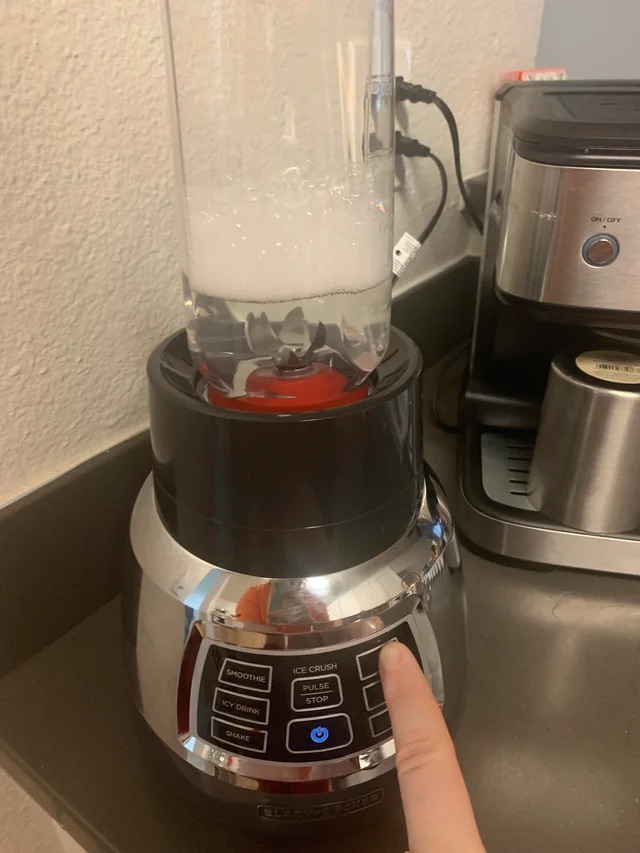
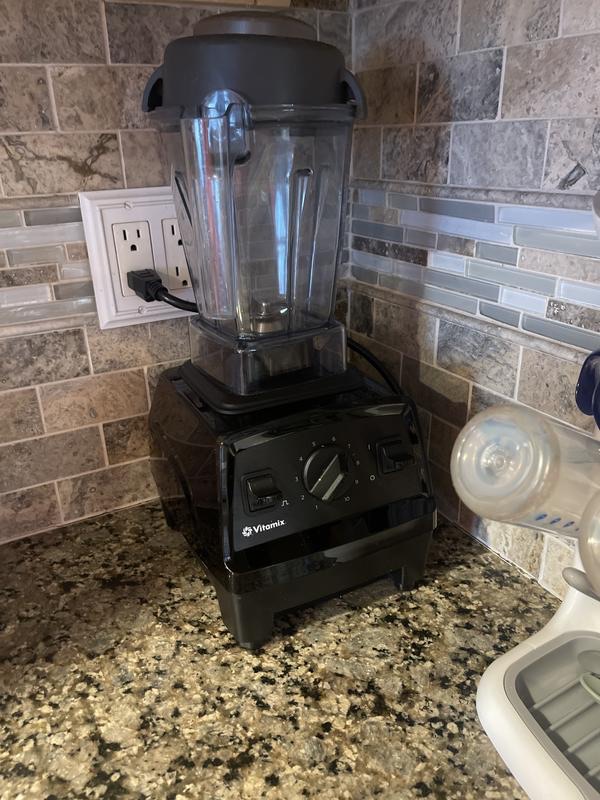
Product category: items_blender
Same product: no